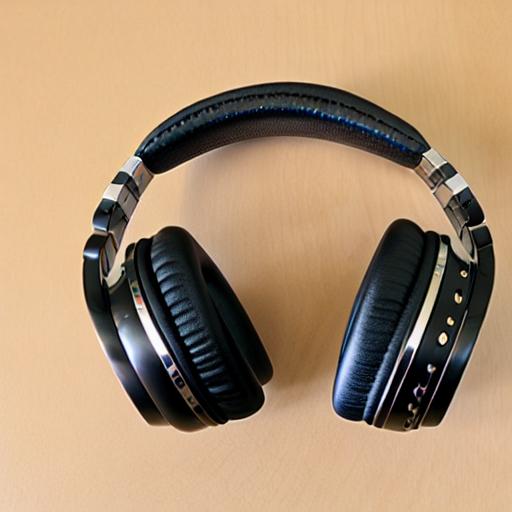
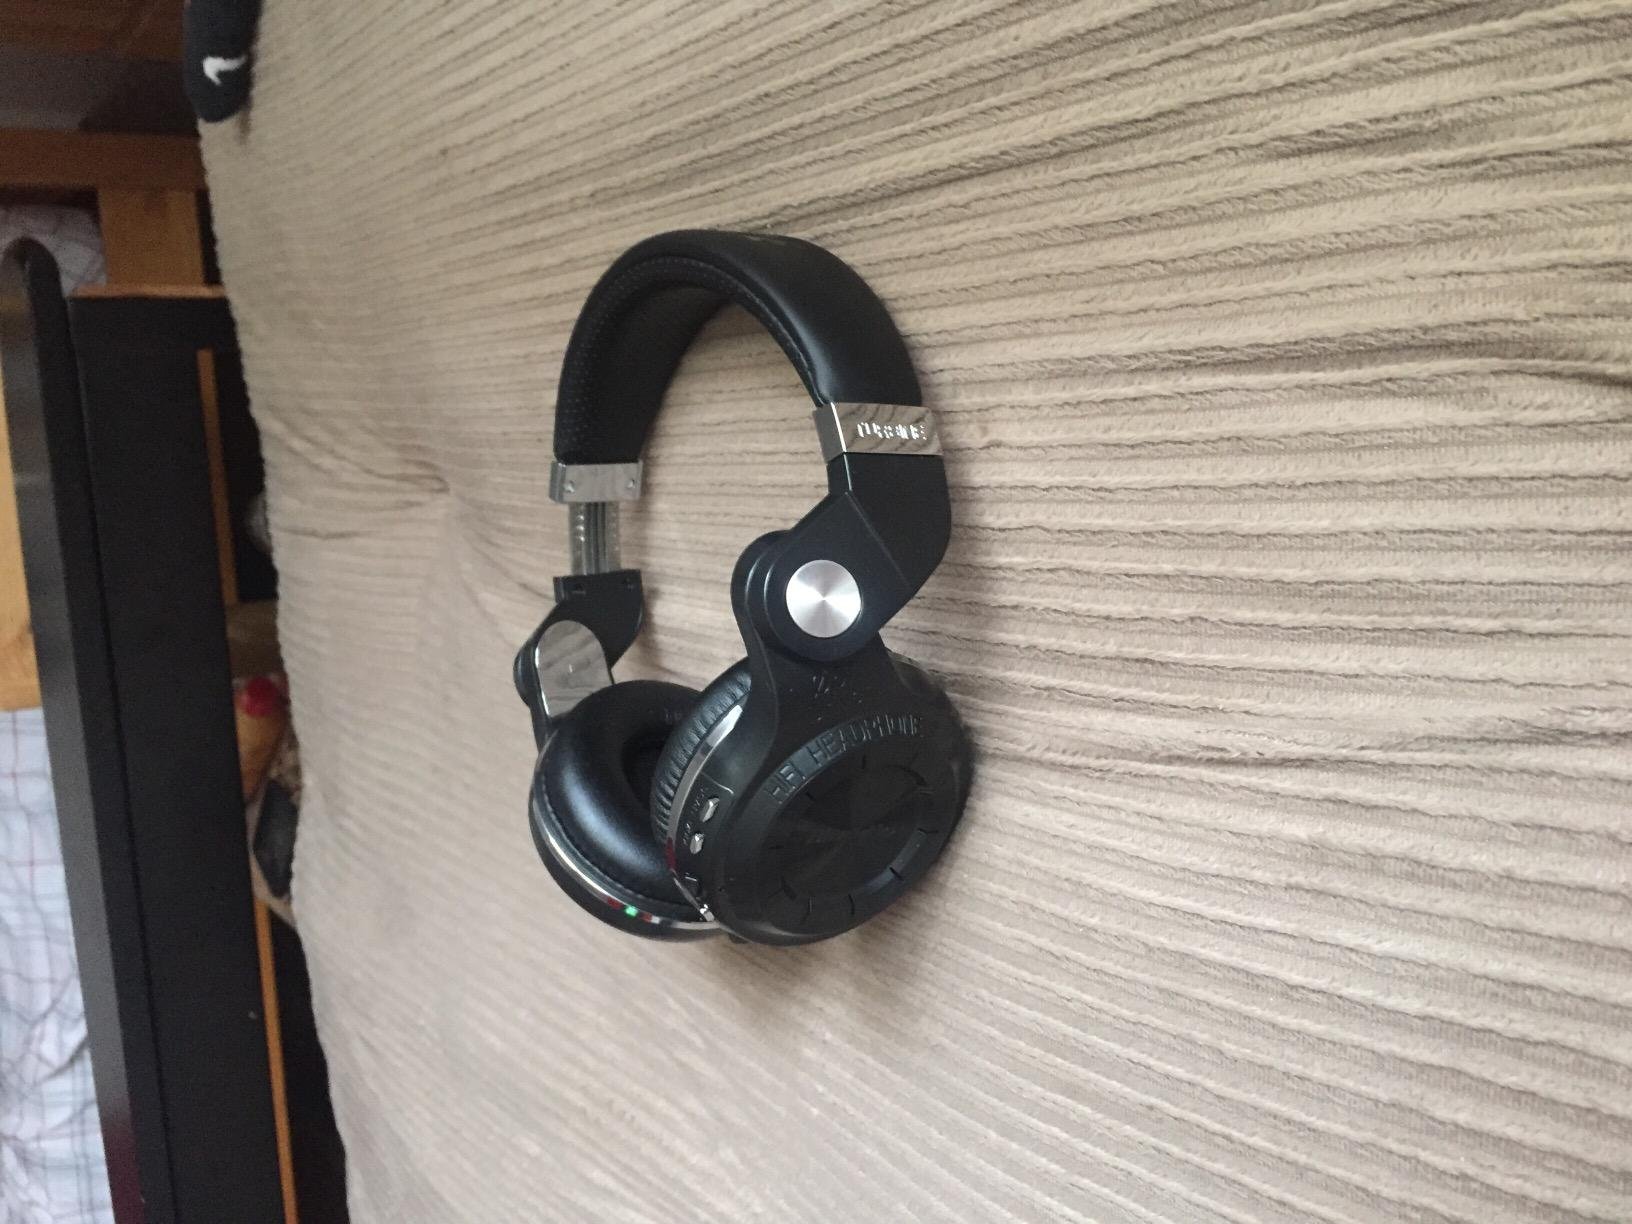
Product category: headphones
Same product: no